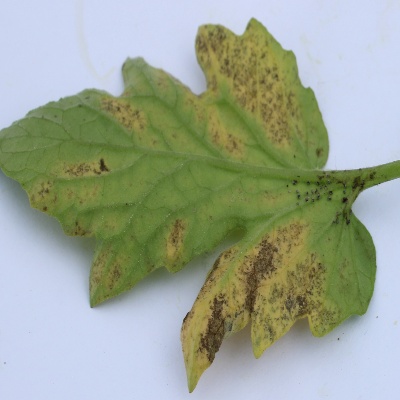
Crop: Tomato
Condition: septoria leaf spot